Ziynet Sali

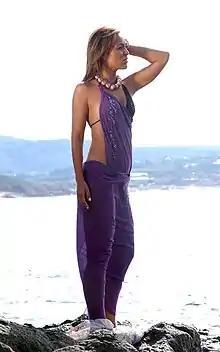
Ziynet Sali, 2006

After graduating as a music teacher and being unable to find a job, she started to perform in various entertainment venues. She started to work as a secretary in Dost Müzik in 1999 where she later became a press consultant. She made her debut in 2000 with her first studio album "Ba-Ba" which was released by Dost Müzik. A music video was produced for the album's lead song, "Ba-Ba". After this work, she started to take Greek music education and perform Greek language songs too in her live performances. In September 2004, her second studio album that contains Turkish and Greek pop songs "Amman Kuzum", was released by Zorba Müzik. Two songs from the album, "Yürek Yaralı Büyüyor" and "Amman Kuzum" were accompanied by music videos. In 2005, a new version of the album that contains remixed versions of the songs and a new song "Chiculata" were released by Zorba Music as "Chiculata+1 (Amman Kuzum)".